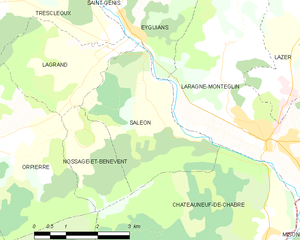
Carte des communes françaises: Saléon